Hypothermia (film)

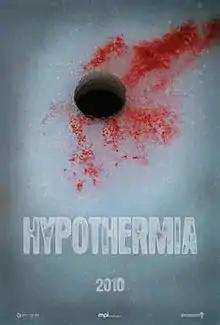
Official movie poster

Hypothermia is a 2012 American independent horror film written and directed by James Felix McKenney. It stars Michael Rooker, Blanche Baker, Greg Finley, Don Wood and Amy Chang. The film centers on a family out ice fishing only to discover that something deadly is stalking them from the icy waters.